Nevis Laboratories

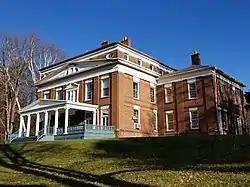
Nevis Mansion House

Nevis Labs is a research center owned and operated by Columbia University. It is located in Irvington, New York, on the property originally owned by Col. James Alexander Hamilton, the son of Alexander Hamilton, a graduate of Columbia College. James Hamilton built his mansion on this estate and named it Nevis in honor of the birthplace of his father.